Northampton Crown Court

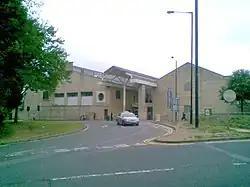
Northampton Crown Court

Northampton Crown Court is a Crown Court venue which deals with criminal cases at Lady's Lane in Northampton, England.